Porsche Boxster and Cayman (987)

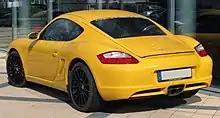
Cayman S (987.1) - Rear view

The 987 chassis was used to develop three battery-electric prototypes in 2011, each known as the Boxster E, as part of the "Model Region Electro-Mobility Stuttgart" practical trial. One prototype was equipped with electric traction motors for both the front and rear axles, while the other two were equipped with motors on the rear axle only. Each motor was the same, producing and , with a single-speed transmission and maximum speed of 12,000 RPM. The two-motor variant had a combined output of and . The Boxster E prototypes were unveiled at the Michelin Challenge Bibendum in May 2011.